The Grove (Cold Spring, New York)

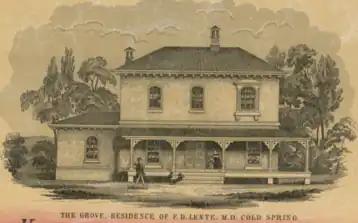
The Grove as it appeared after its completion

In 1852, the Foundry Association sold Lente the four-and-a-half-acre parcel where the house and Grove Court now stand. He soon commissioned Richard Upjohn to design the house he wanted to live in. Upjohn, an English immigrant had made his reputation popularizing the Gothic Revival mode for stone churches such as New York's Trinity Church. But he had also pioneered the Italianate-styled house during the same period with the Edward King House, a National Historic Landmark in Newport, Rhode Island. Closer to Cold Spring, he built the James and Mary Forsyth House up the Hudson in Kingston in 1850.